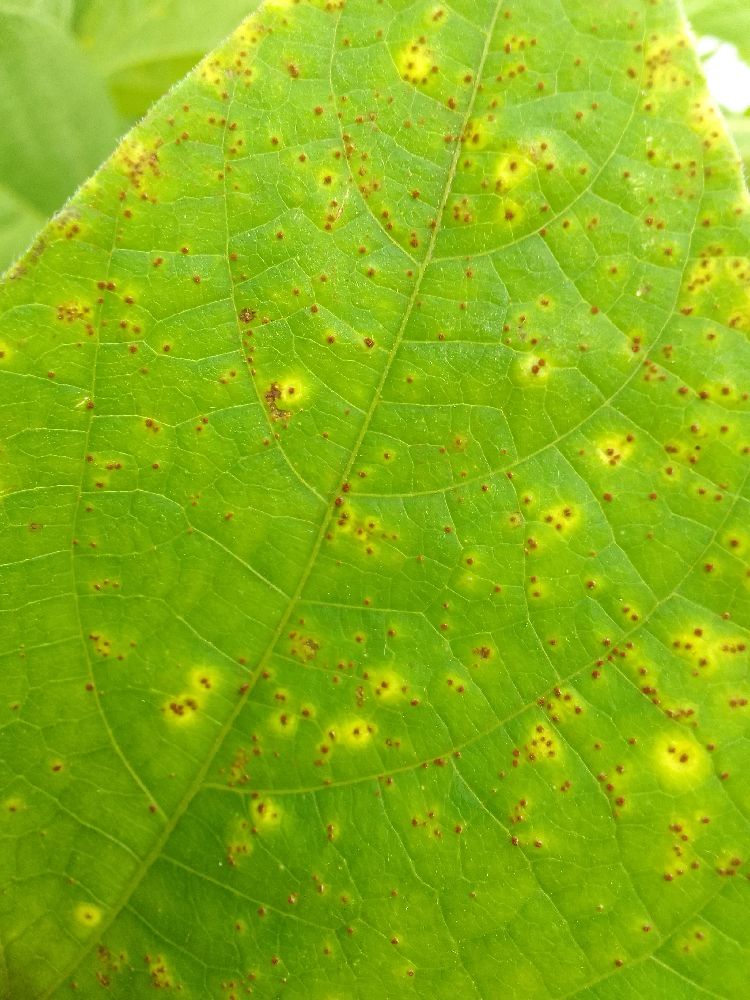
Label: rust